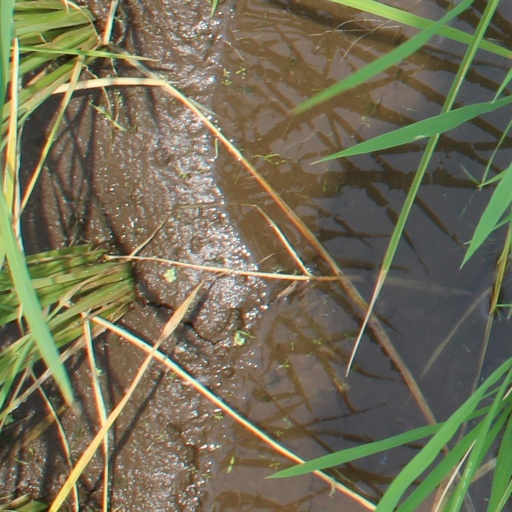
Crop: rice